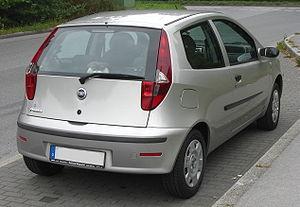
La Fiat Punto II est une automobile développée par le constructeur italien Fiat, fabriquée depuis 1999. En 2003, la Punto II est légèrement restylée pour relancer les ventes en baisse.